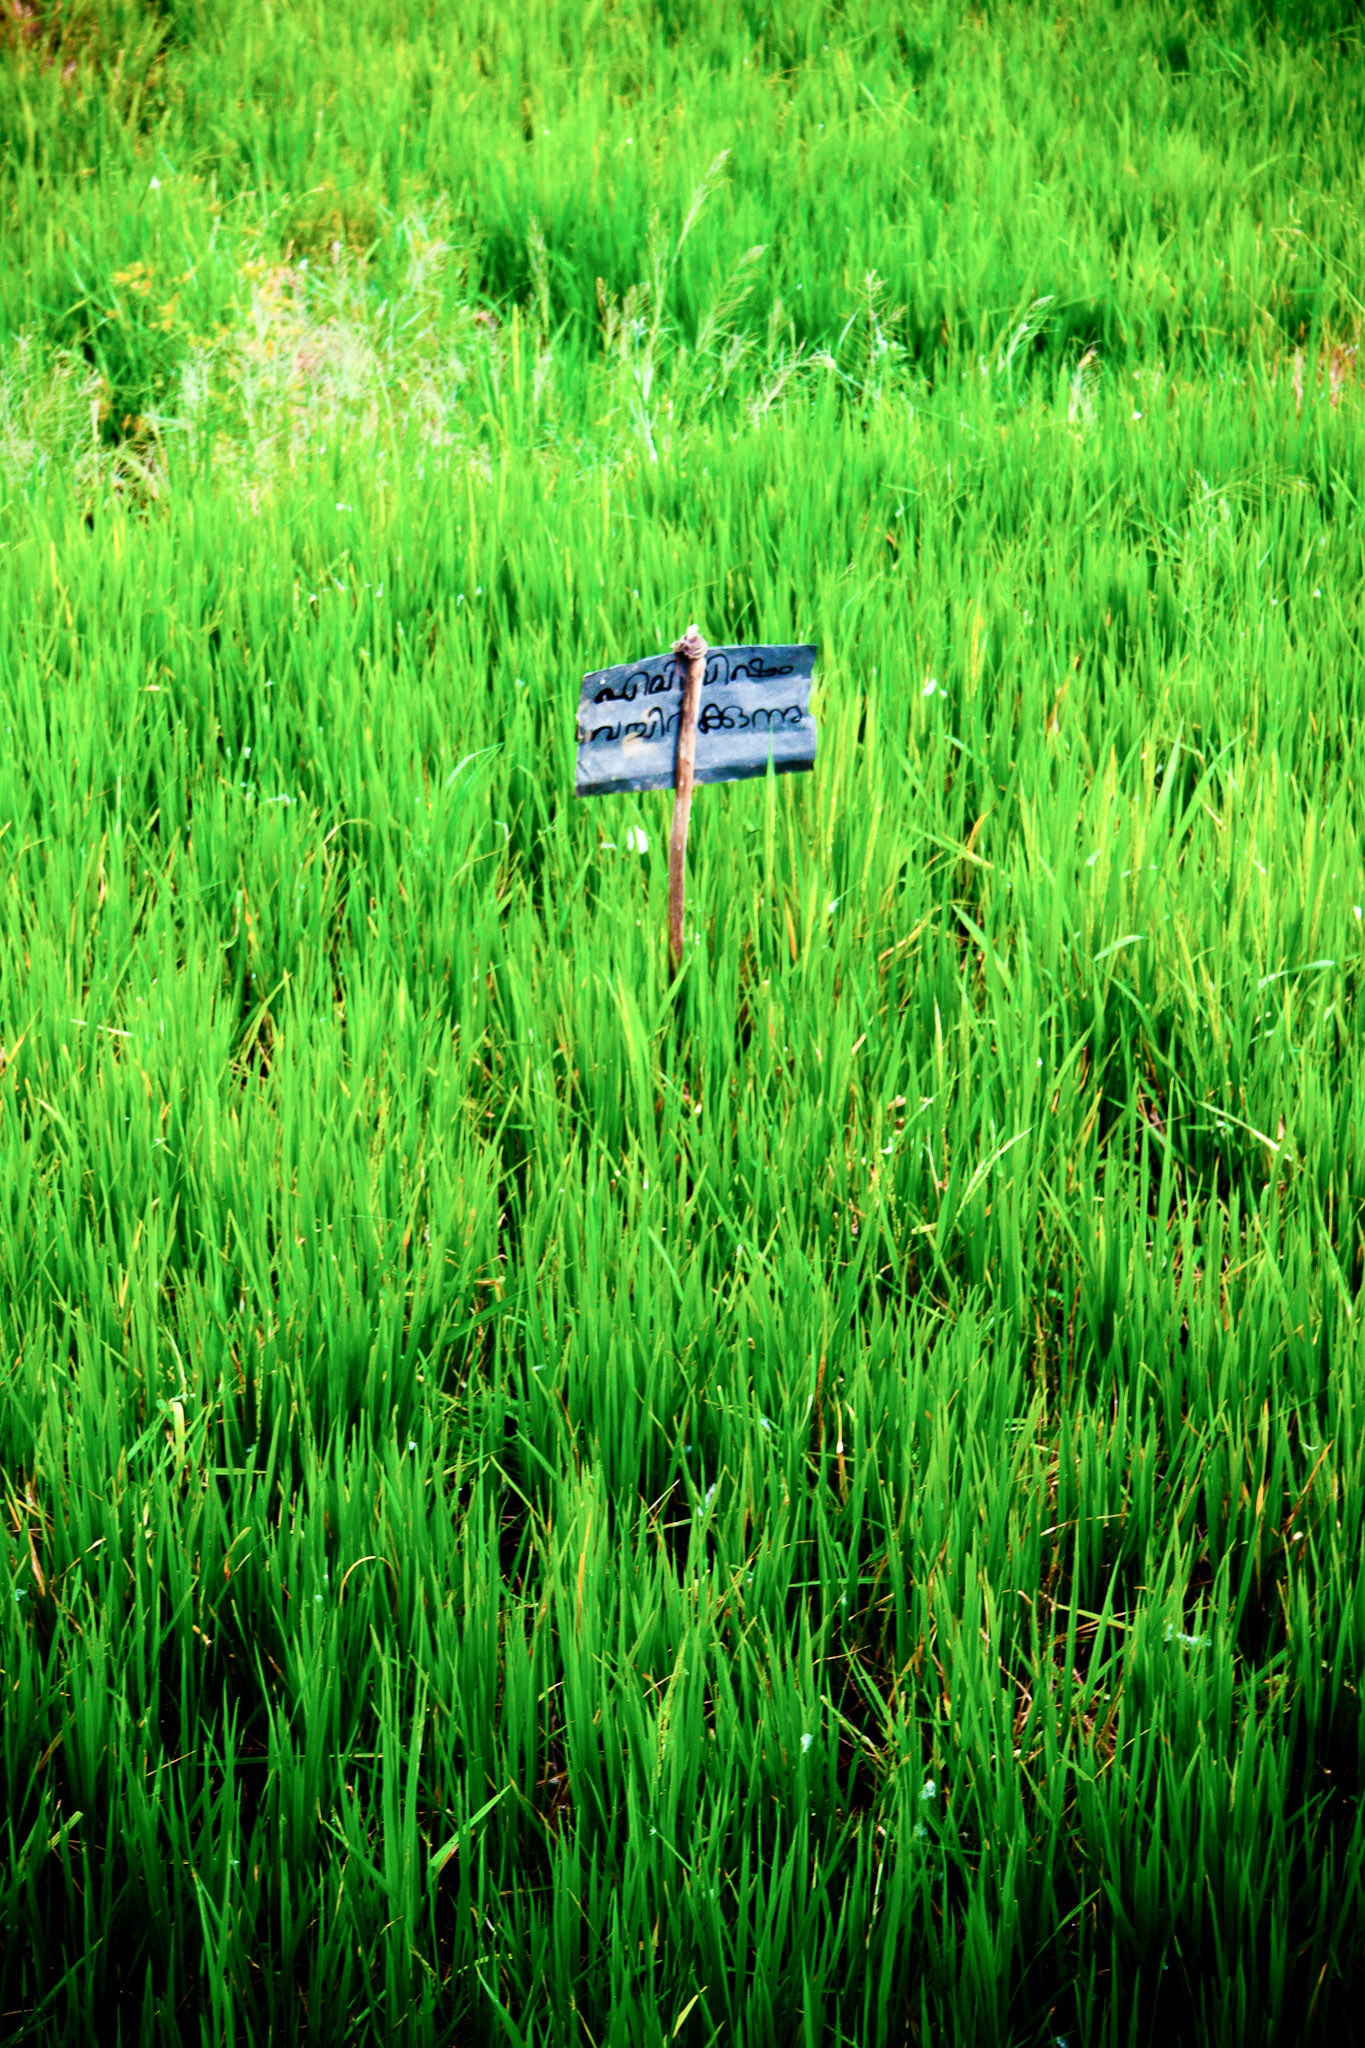
habitat, green, grass, grassland, lawn, natural environment, pasture, meadow, plant, ecosystem, field, grass family, prairie, paddy field, agriculture, wetland, flower, leaf, soil, swamp